Morecambe

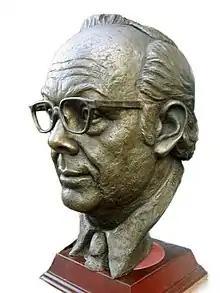
Eric Morecambe, 1963

The Midland Hotel is an art deco hotel on the seafront. It contains interior design and art pieces by artist Eric Gill. In 2009 it underwent a £7m restoration, headed by Manchester company Urban Splash. The hotel re-opened for business in June 2008. In March 2011 the freehold of the building was sold by Urban Splash to Lancashire-based 'The Lancaster Foundation'.